Mark Joseph (producer)

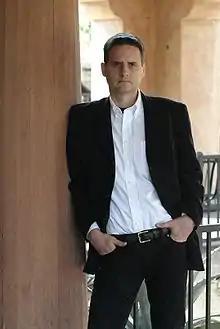
Joseph in 2009

Mark Joseph (born January 27, 1969) is an American multimedia producer, author, and founder/CEO of MJM Entertainment Group and Bully! Pulpit. He lives in the Los Angeles area with his wife and children.